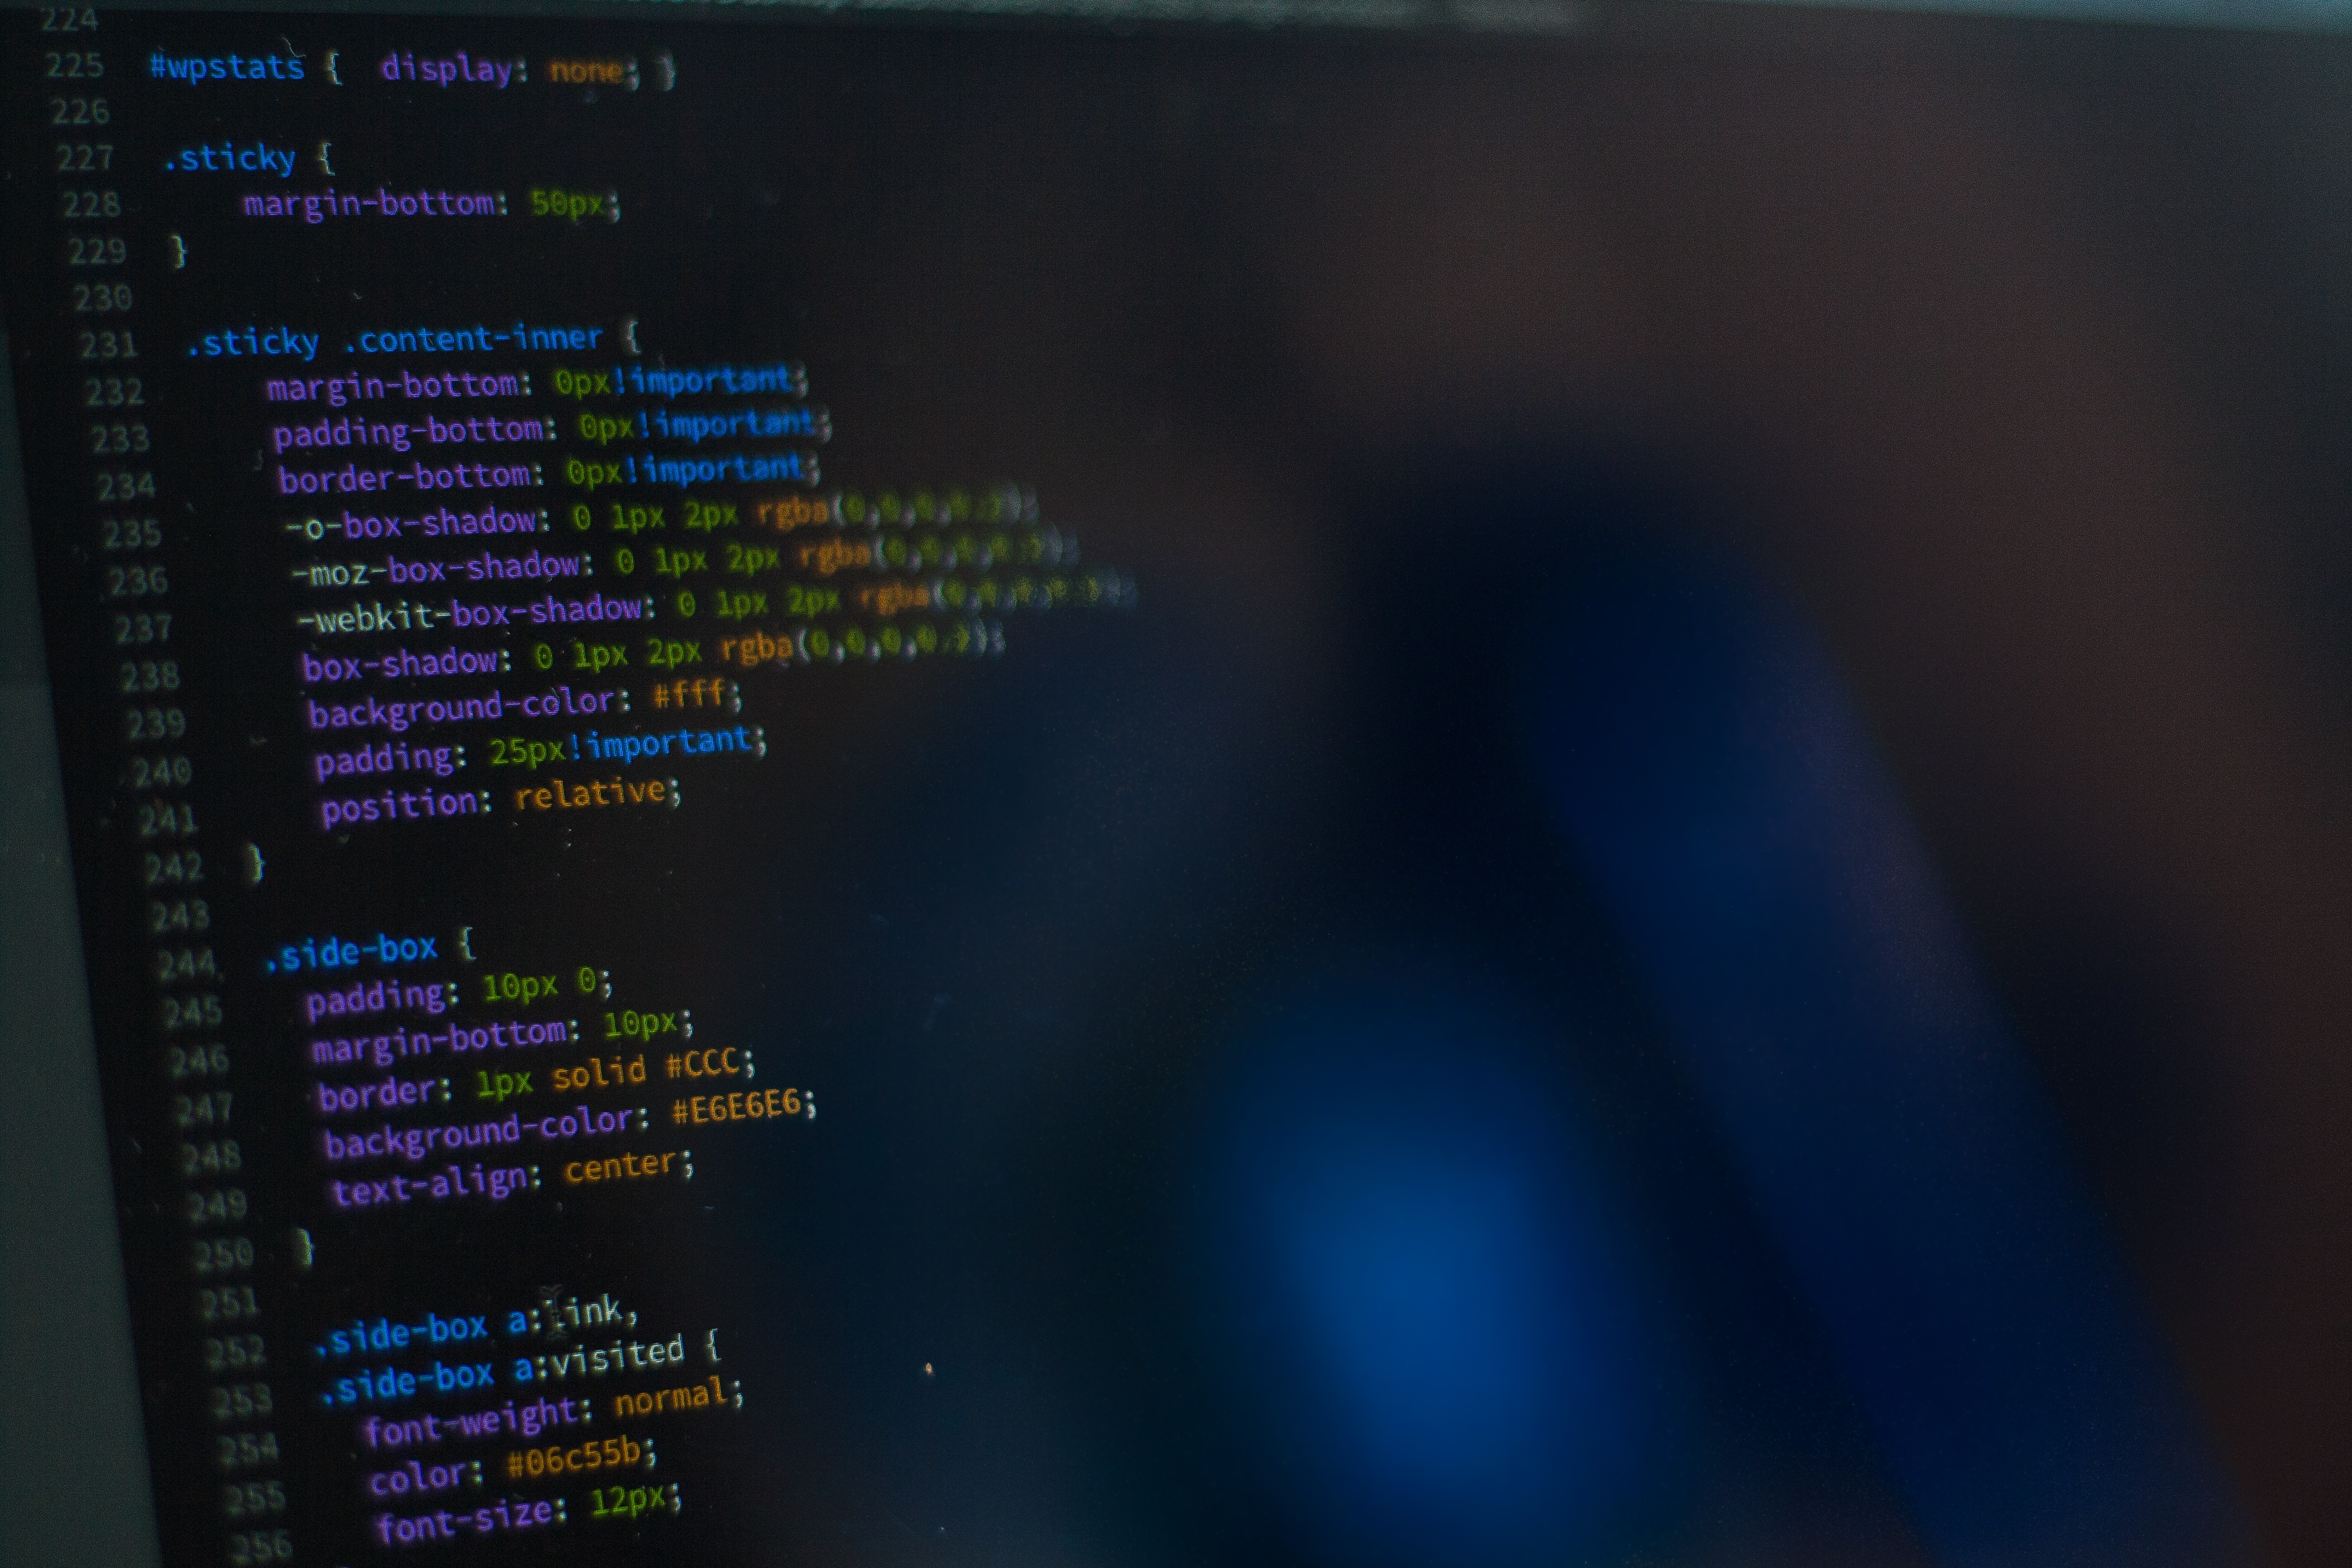
code, coding, computer, data, desktop, ethernet, monitor, office, programmer, programming, screen, software, technology, work, working